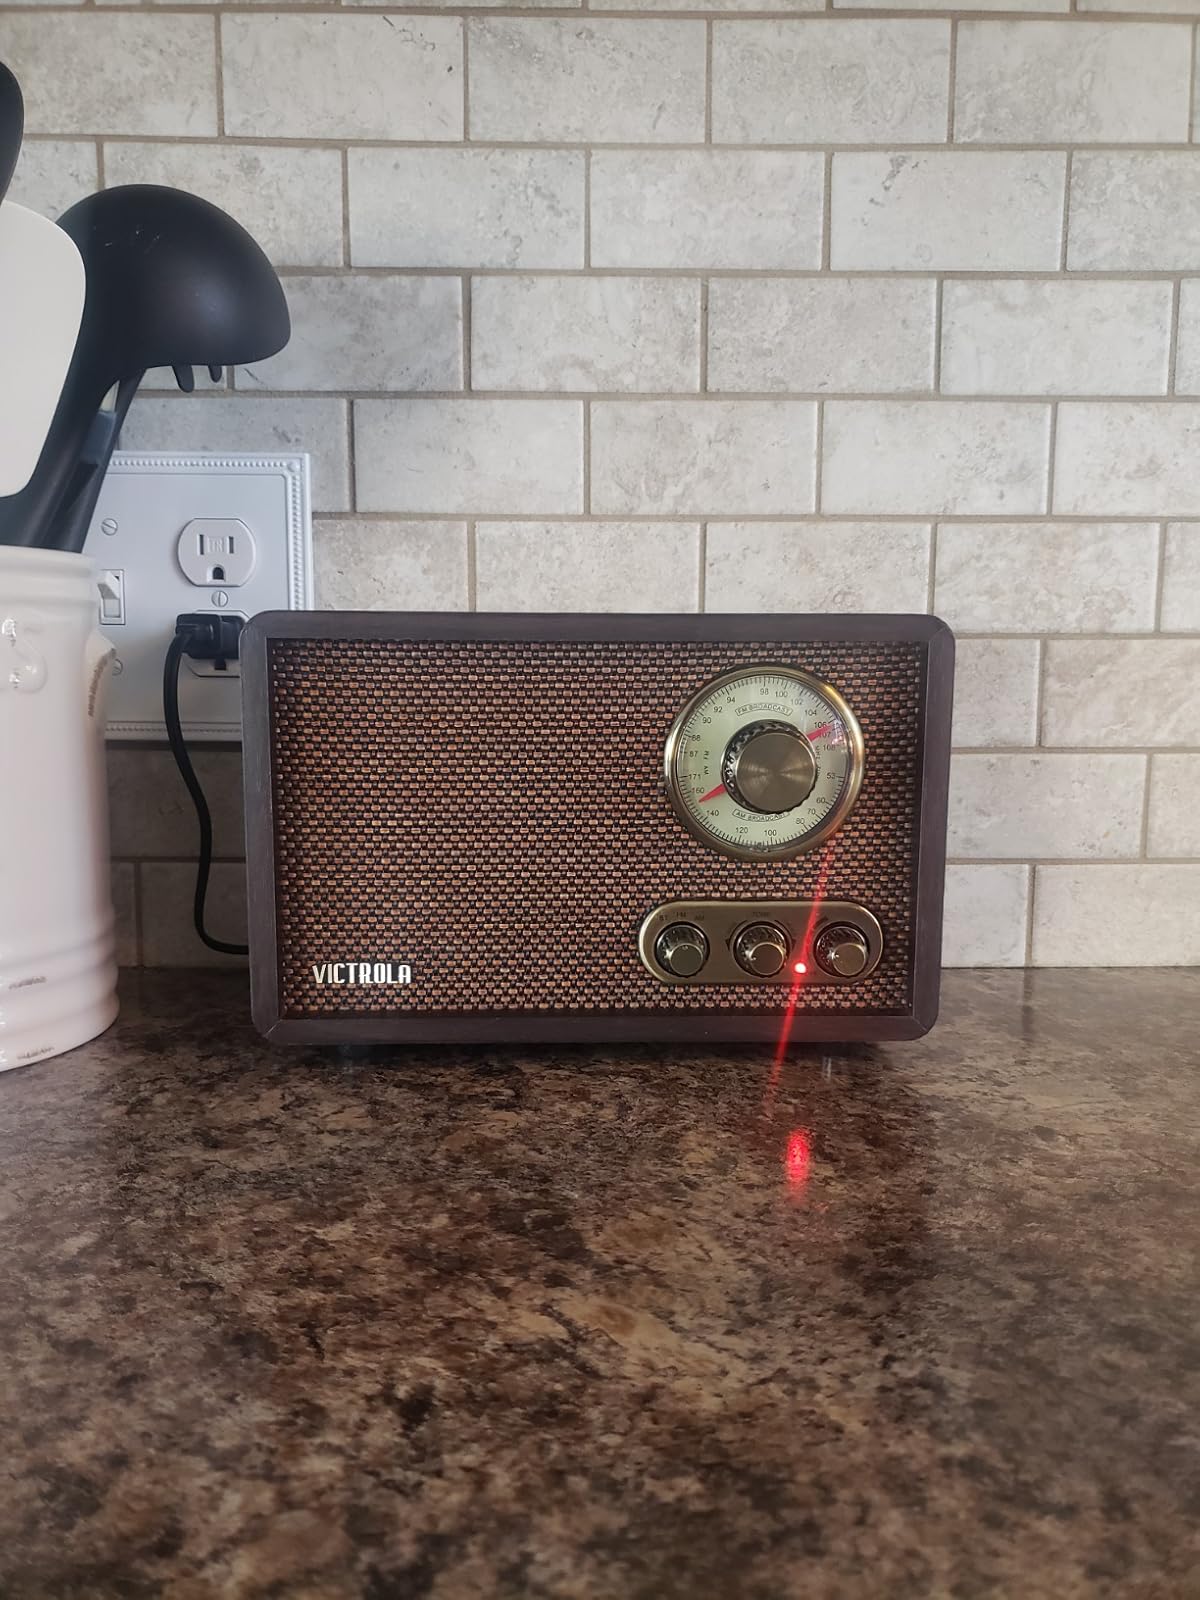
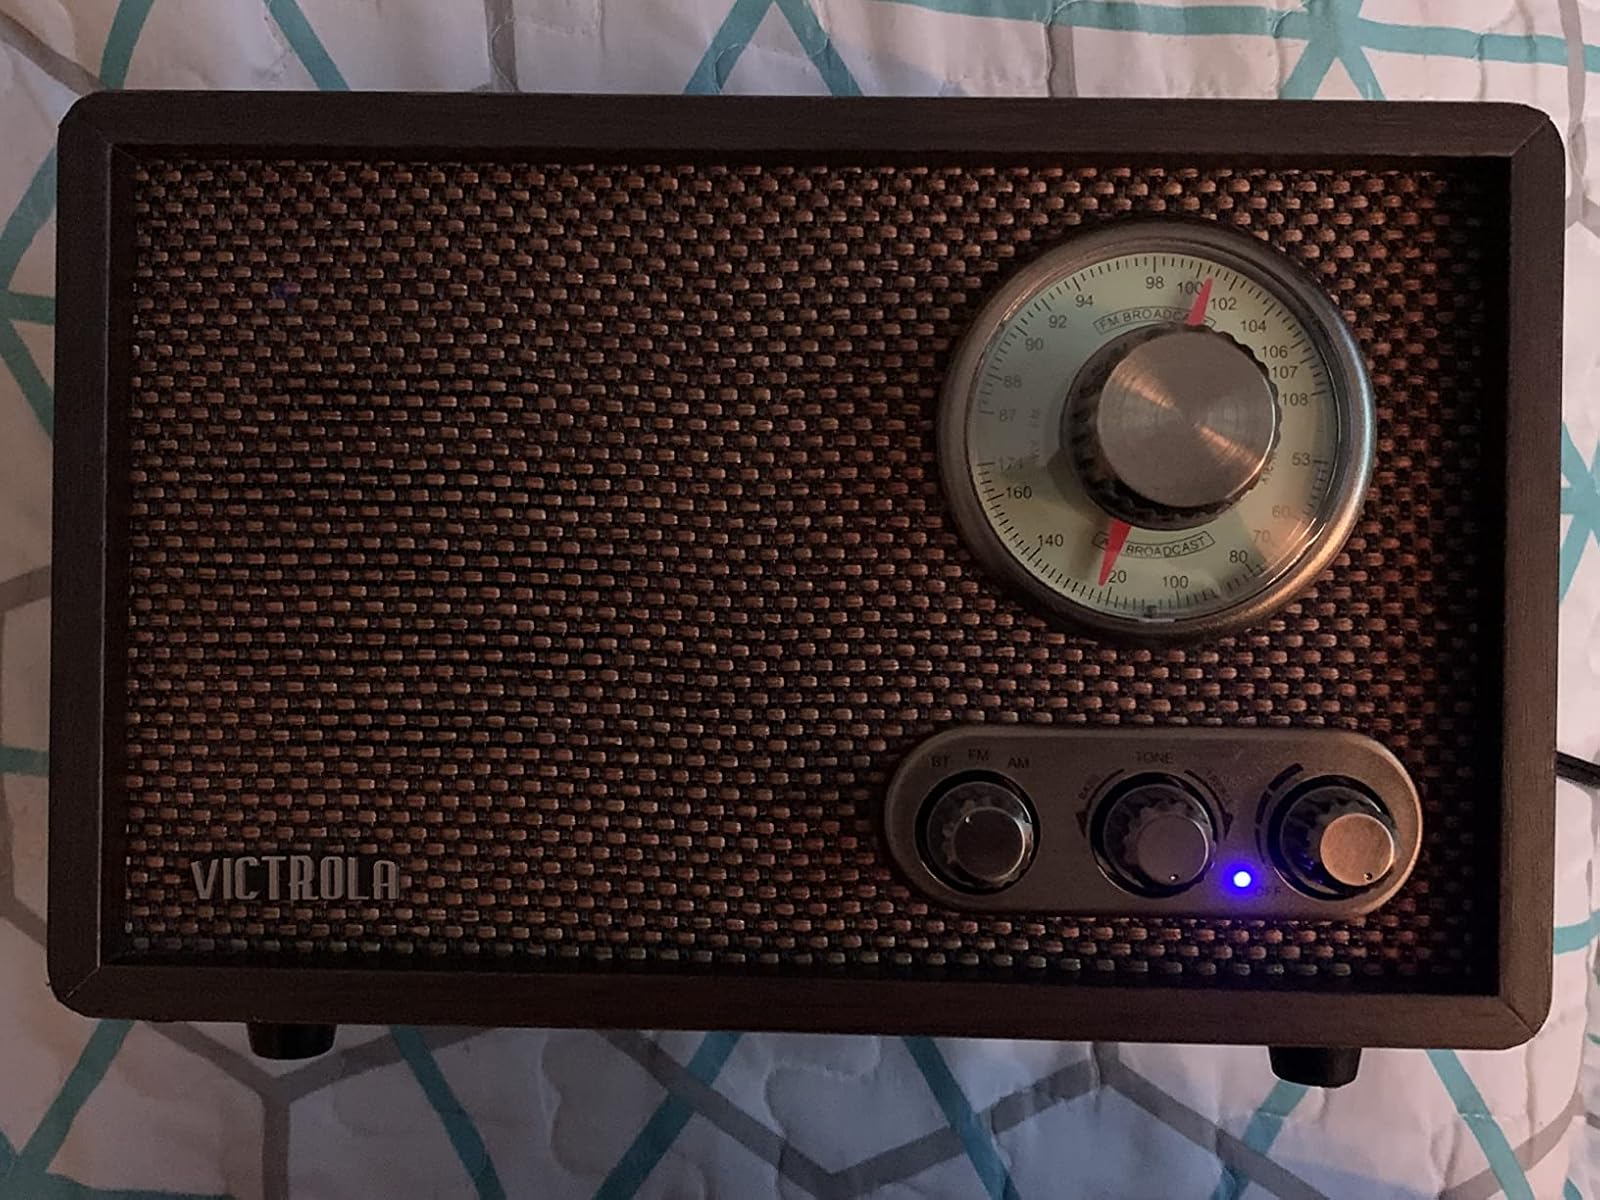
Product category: radio
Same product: yes